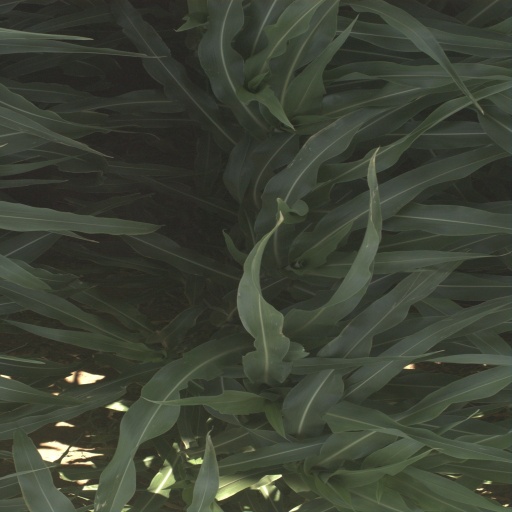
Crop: sorghum